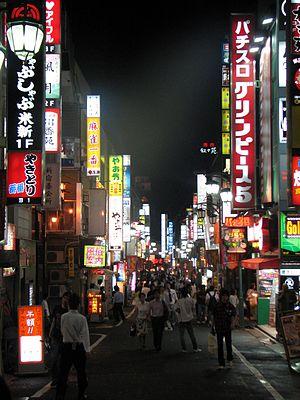
Yakuza est un jeu vidéo développé par Amusement Vision et édité par Sega, sorti en 2005 sur la console PlayStation 2.